The Bugs Bunny Cartoon Workshop

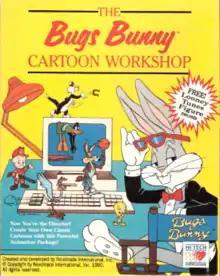
DOS Cover art

The Bugs Bunny Cartoon Workshop is a 1990 video game published by Hi Tech Expressions. Amiga and Macintosh versions were planned but were never released.